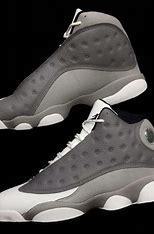
Brand: Jordan
Model: 13